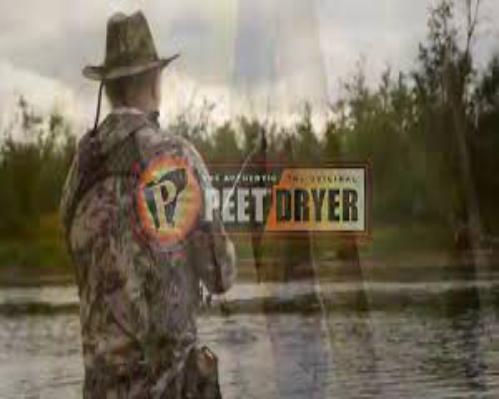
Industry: Necessities